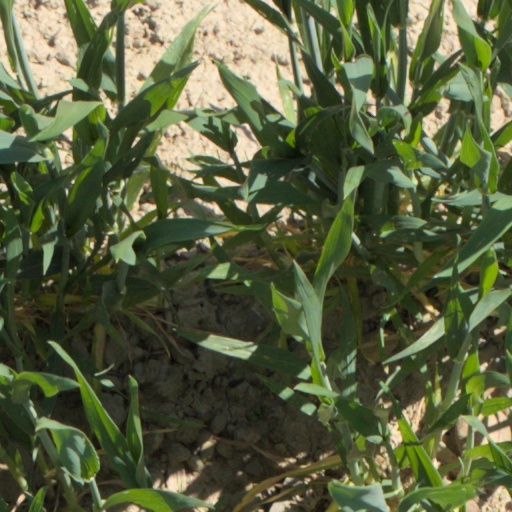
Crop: wheat